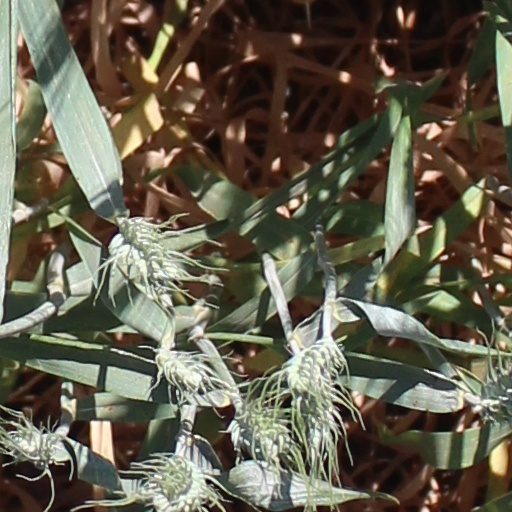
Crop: wheat